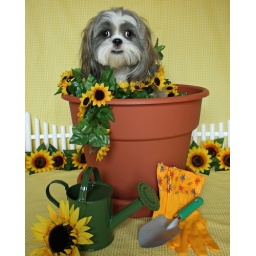
Chloe in flower pot clone 8 x 10